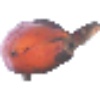
Label: red_banana